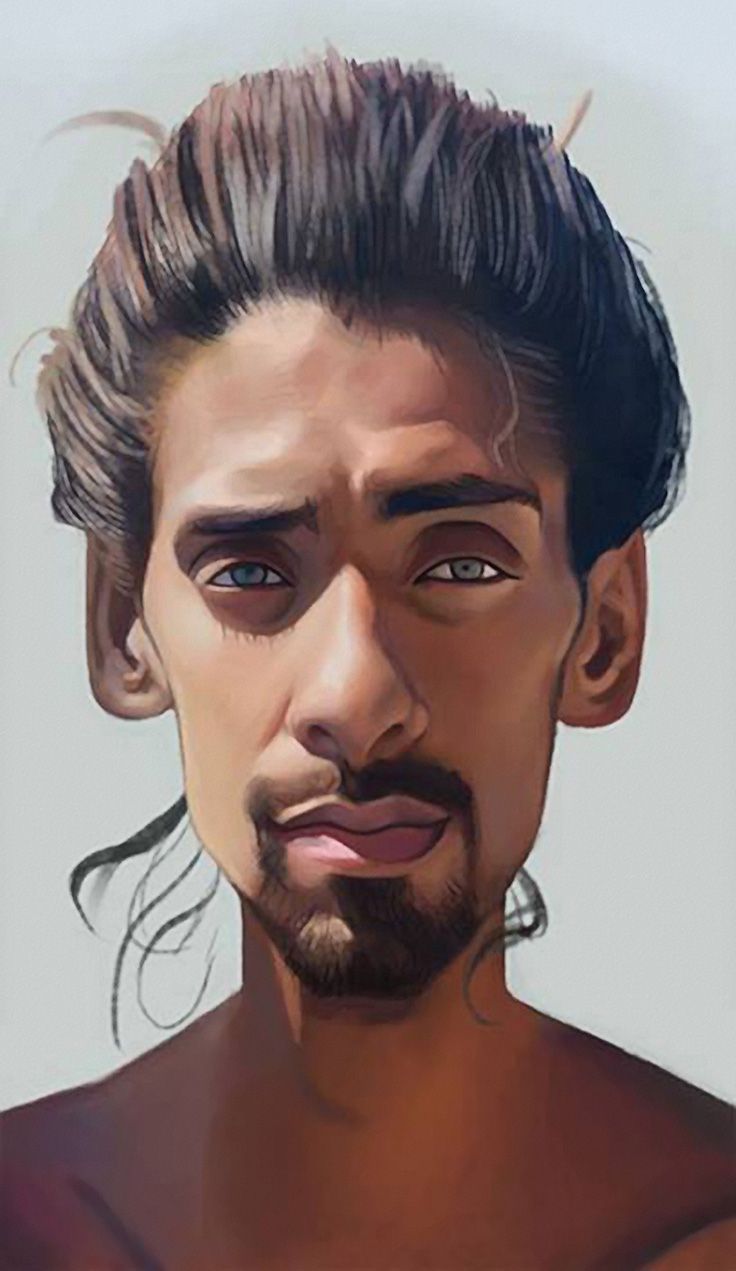
Gender: men